Fate/unlimited codes

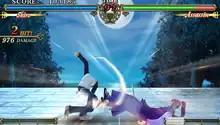
A fight between Shirou Emiya and Assassin.

As in other games of the genre, the game process of "Fate/unlimited codes" is built on a battle between two characters, using combinations of strikes to lower an opponent's health points to zero. A player conducts a series of battles up to two or three (depending on the value set by the player) one-on-one victories with computer opponents or with another player. The timing of individual rounds may be limited or unlimited, depending on the player's settings. Depending on the combinations used and the damage inflicted with their help during the round, points are used statistically calculate the success of the game in certain modes.